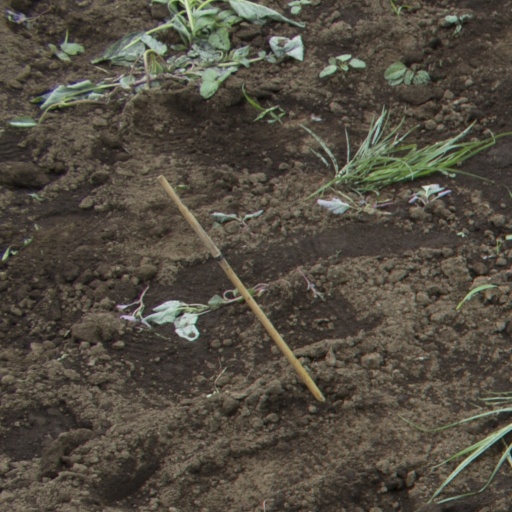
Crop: soybean